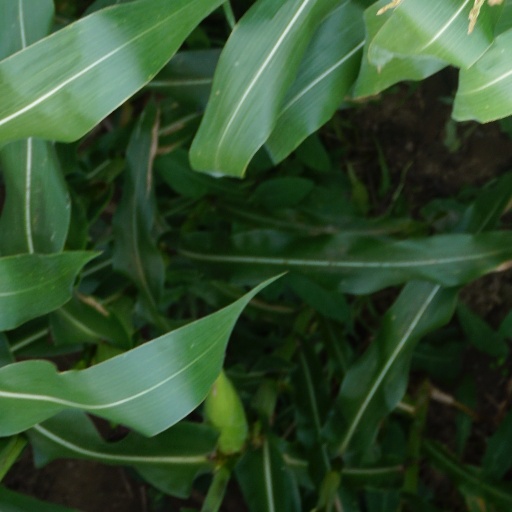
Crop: maize; corn